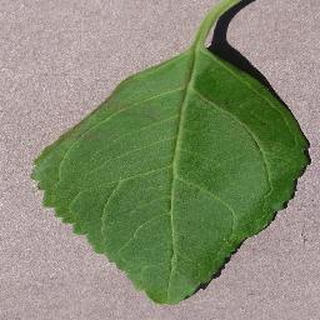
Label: healthy_cherry